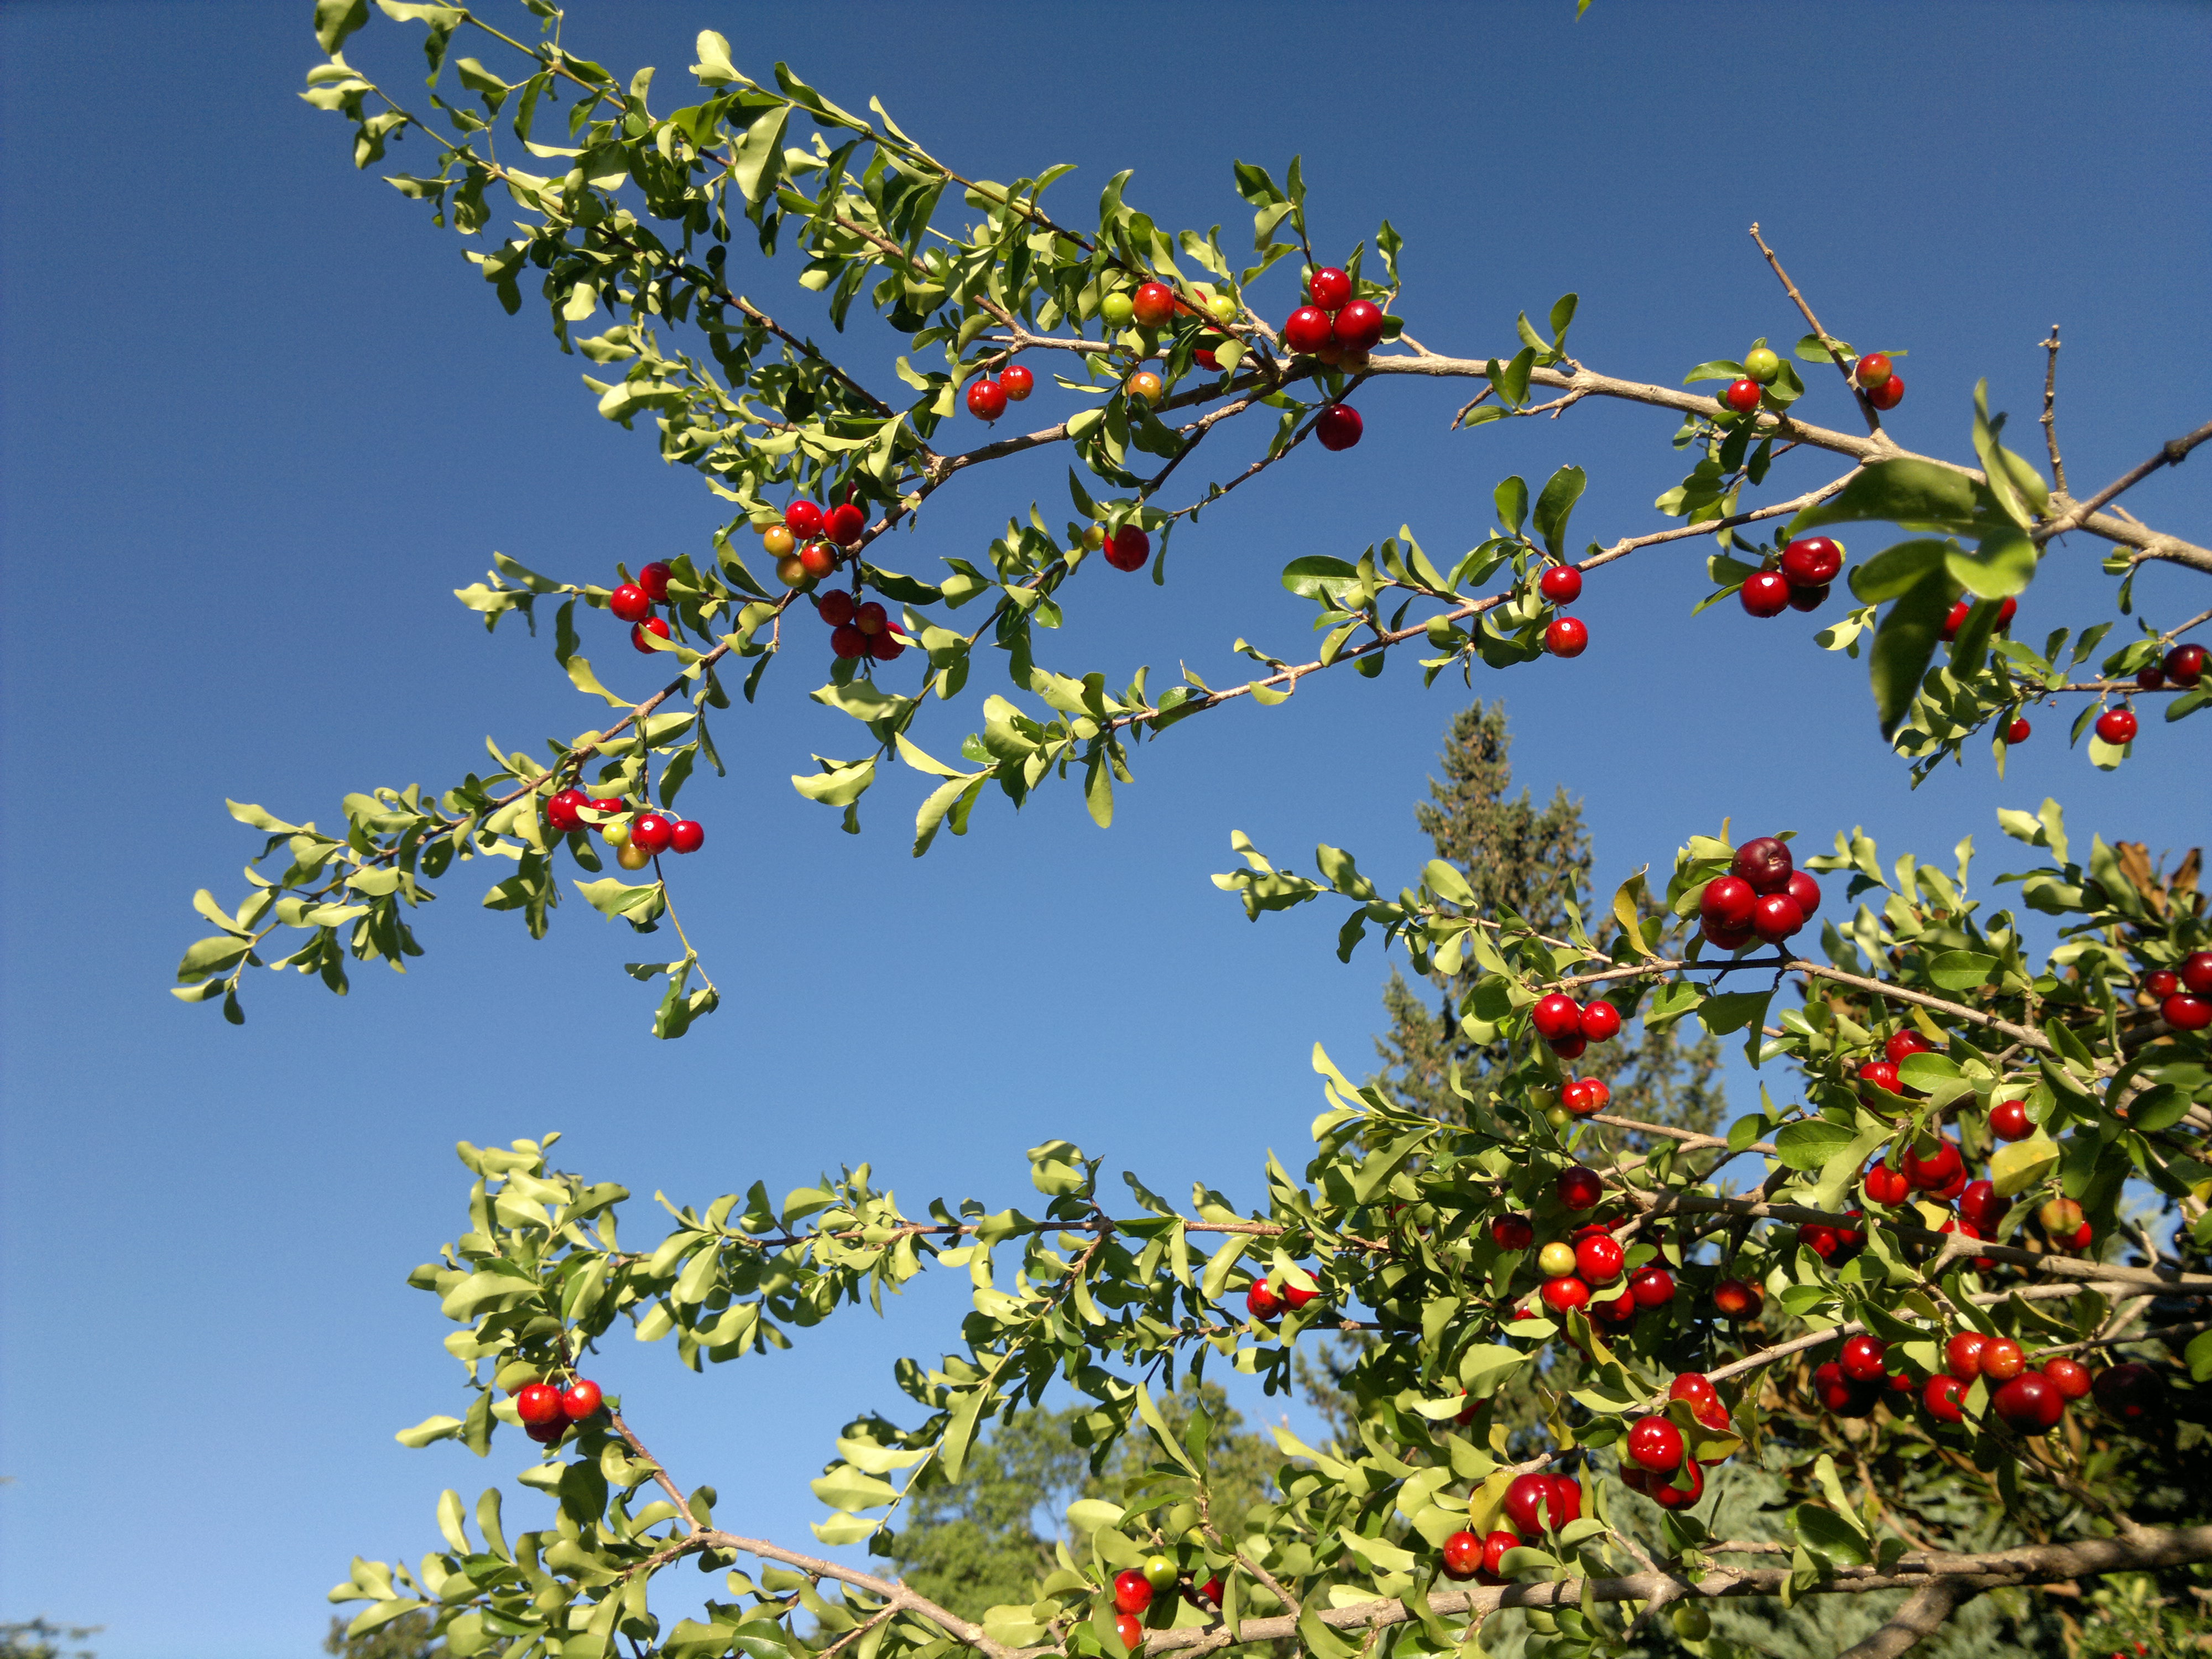
tree, branch, blossom, plant, leaf, flower, food, produce, macro, evergreen, botany, flora, shrub, flor, plantas, argentina, misiones, rowan, ecosystem, flowering plant, land plant